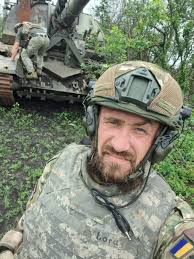
Label: 2S19_MSTA